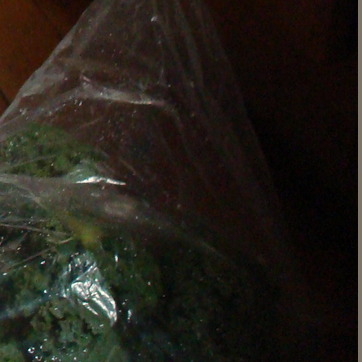
Material: plastic